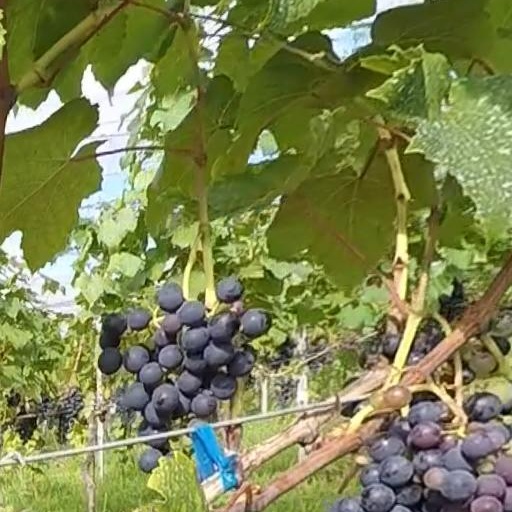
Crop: grape